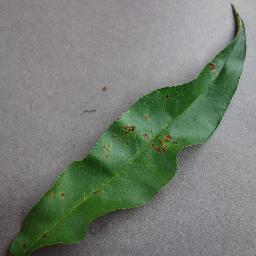
Label: Peach___Bacterial_spot